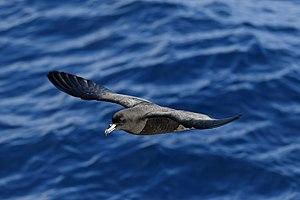
Le terme pétrel est un terme ambigu qui désigne en français plusieurs oiseaux de mer, de la famille des procellariidés.